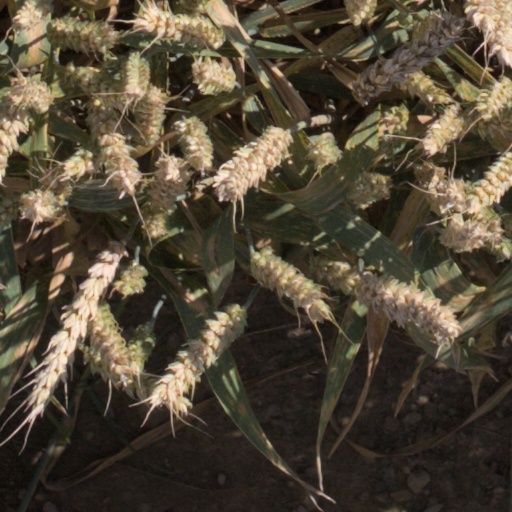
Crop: wheat